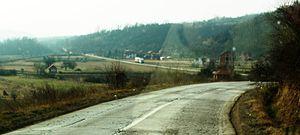
Novo Selo est un village de Serbie situé dans la municipalité de Kuršumlija, district de Toplica. Au recensement de 2011, il comptait 59 habitants.